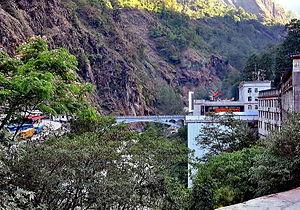
frontière sino-népalaise
Le Pont de l'amitié sino-népalaise, est un pont au dessus de la rivière Sunkoshi, qui est situé, comme son nom l'indique, à la frontière entre la Chine et le Népal.
La route Lhassa – Katmandou est l'un des grands axes routiers de franchissement de l'Himalaya. Longue de 920 km, elle relie Lhassa, la capitale de la région autonome du Tibet en République populaire de Chine, et Katmandou, la capitale du Népal.
Le bourg de Zhangmu, est un bourg douanier et un port d'entrée situé en région autonome du Tibet, en République populaire de Chine, dans le xian de Nyalam à la frontière entre le Népal et la Chine.